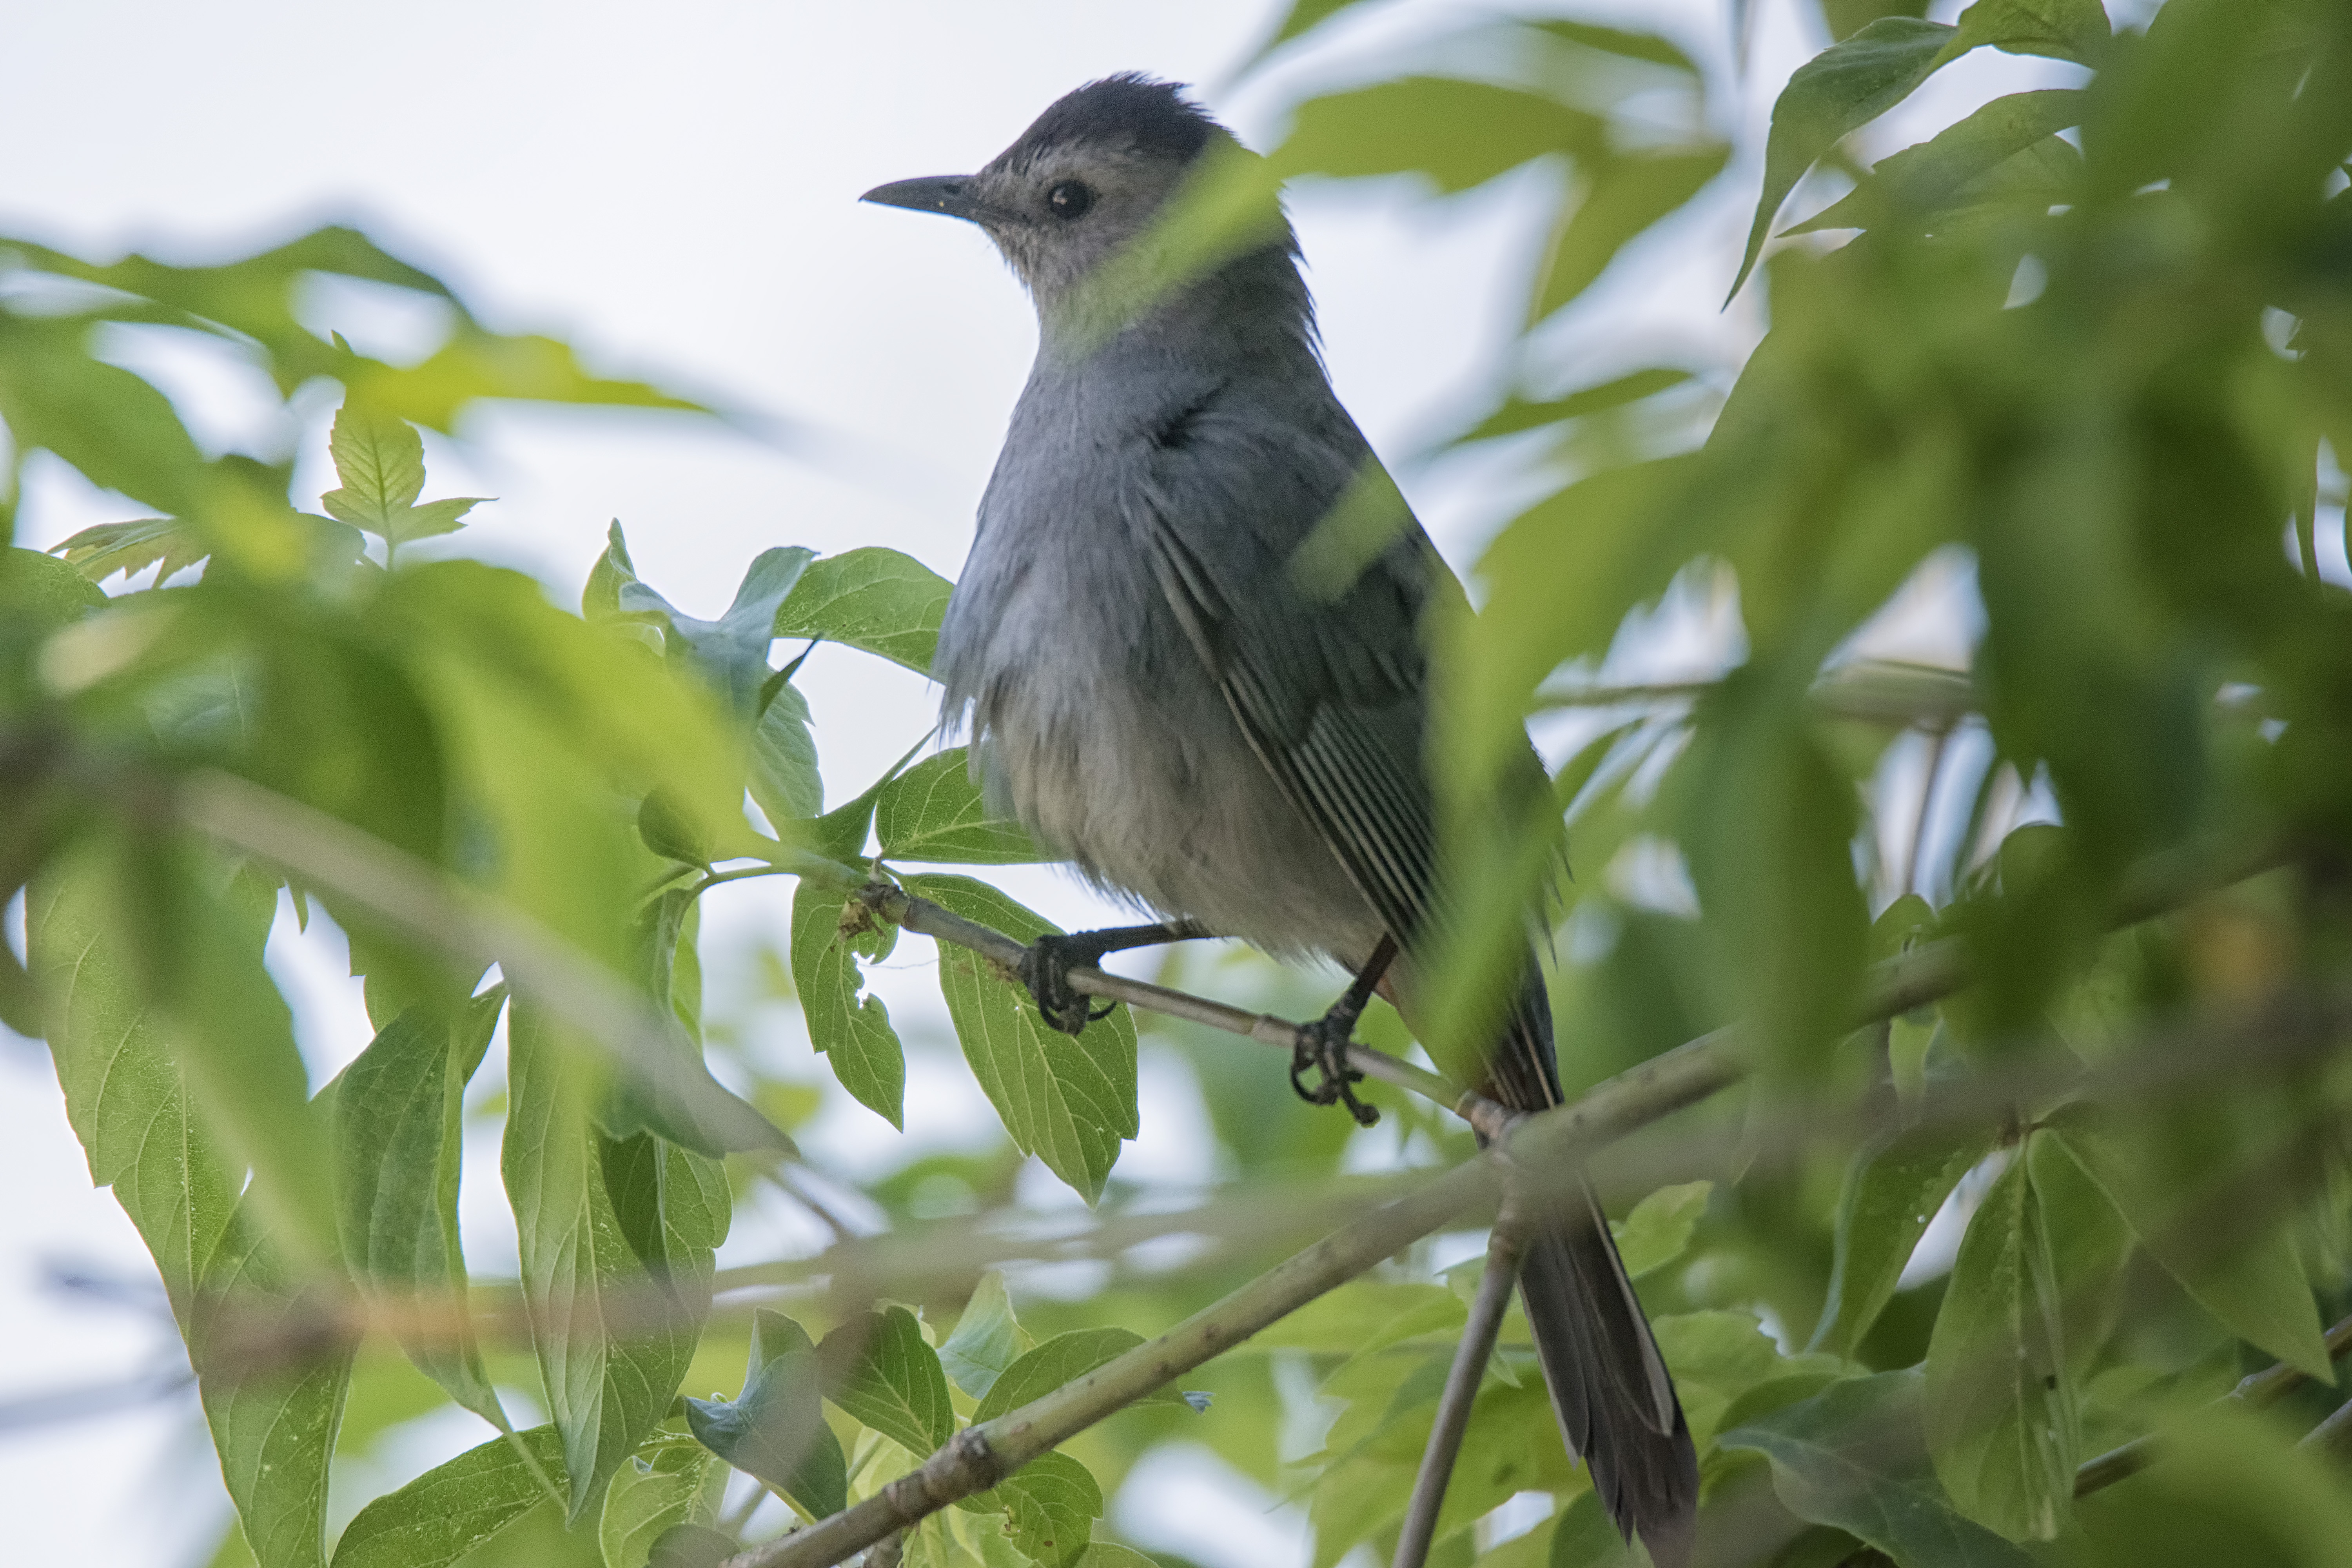
nature, branch, bird, wildlife, green, beak, gray, fauna, jay, canada, vertebrate, chat, quebec, sherbrooke, oiseau, moqueur, catbird, perching bird, emberizidae, nightingale